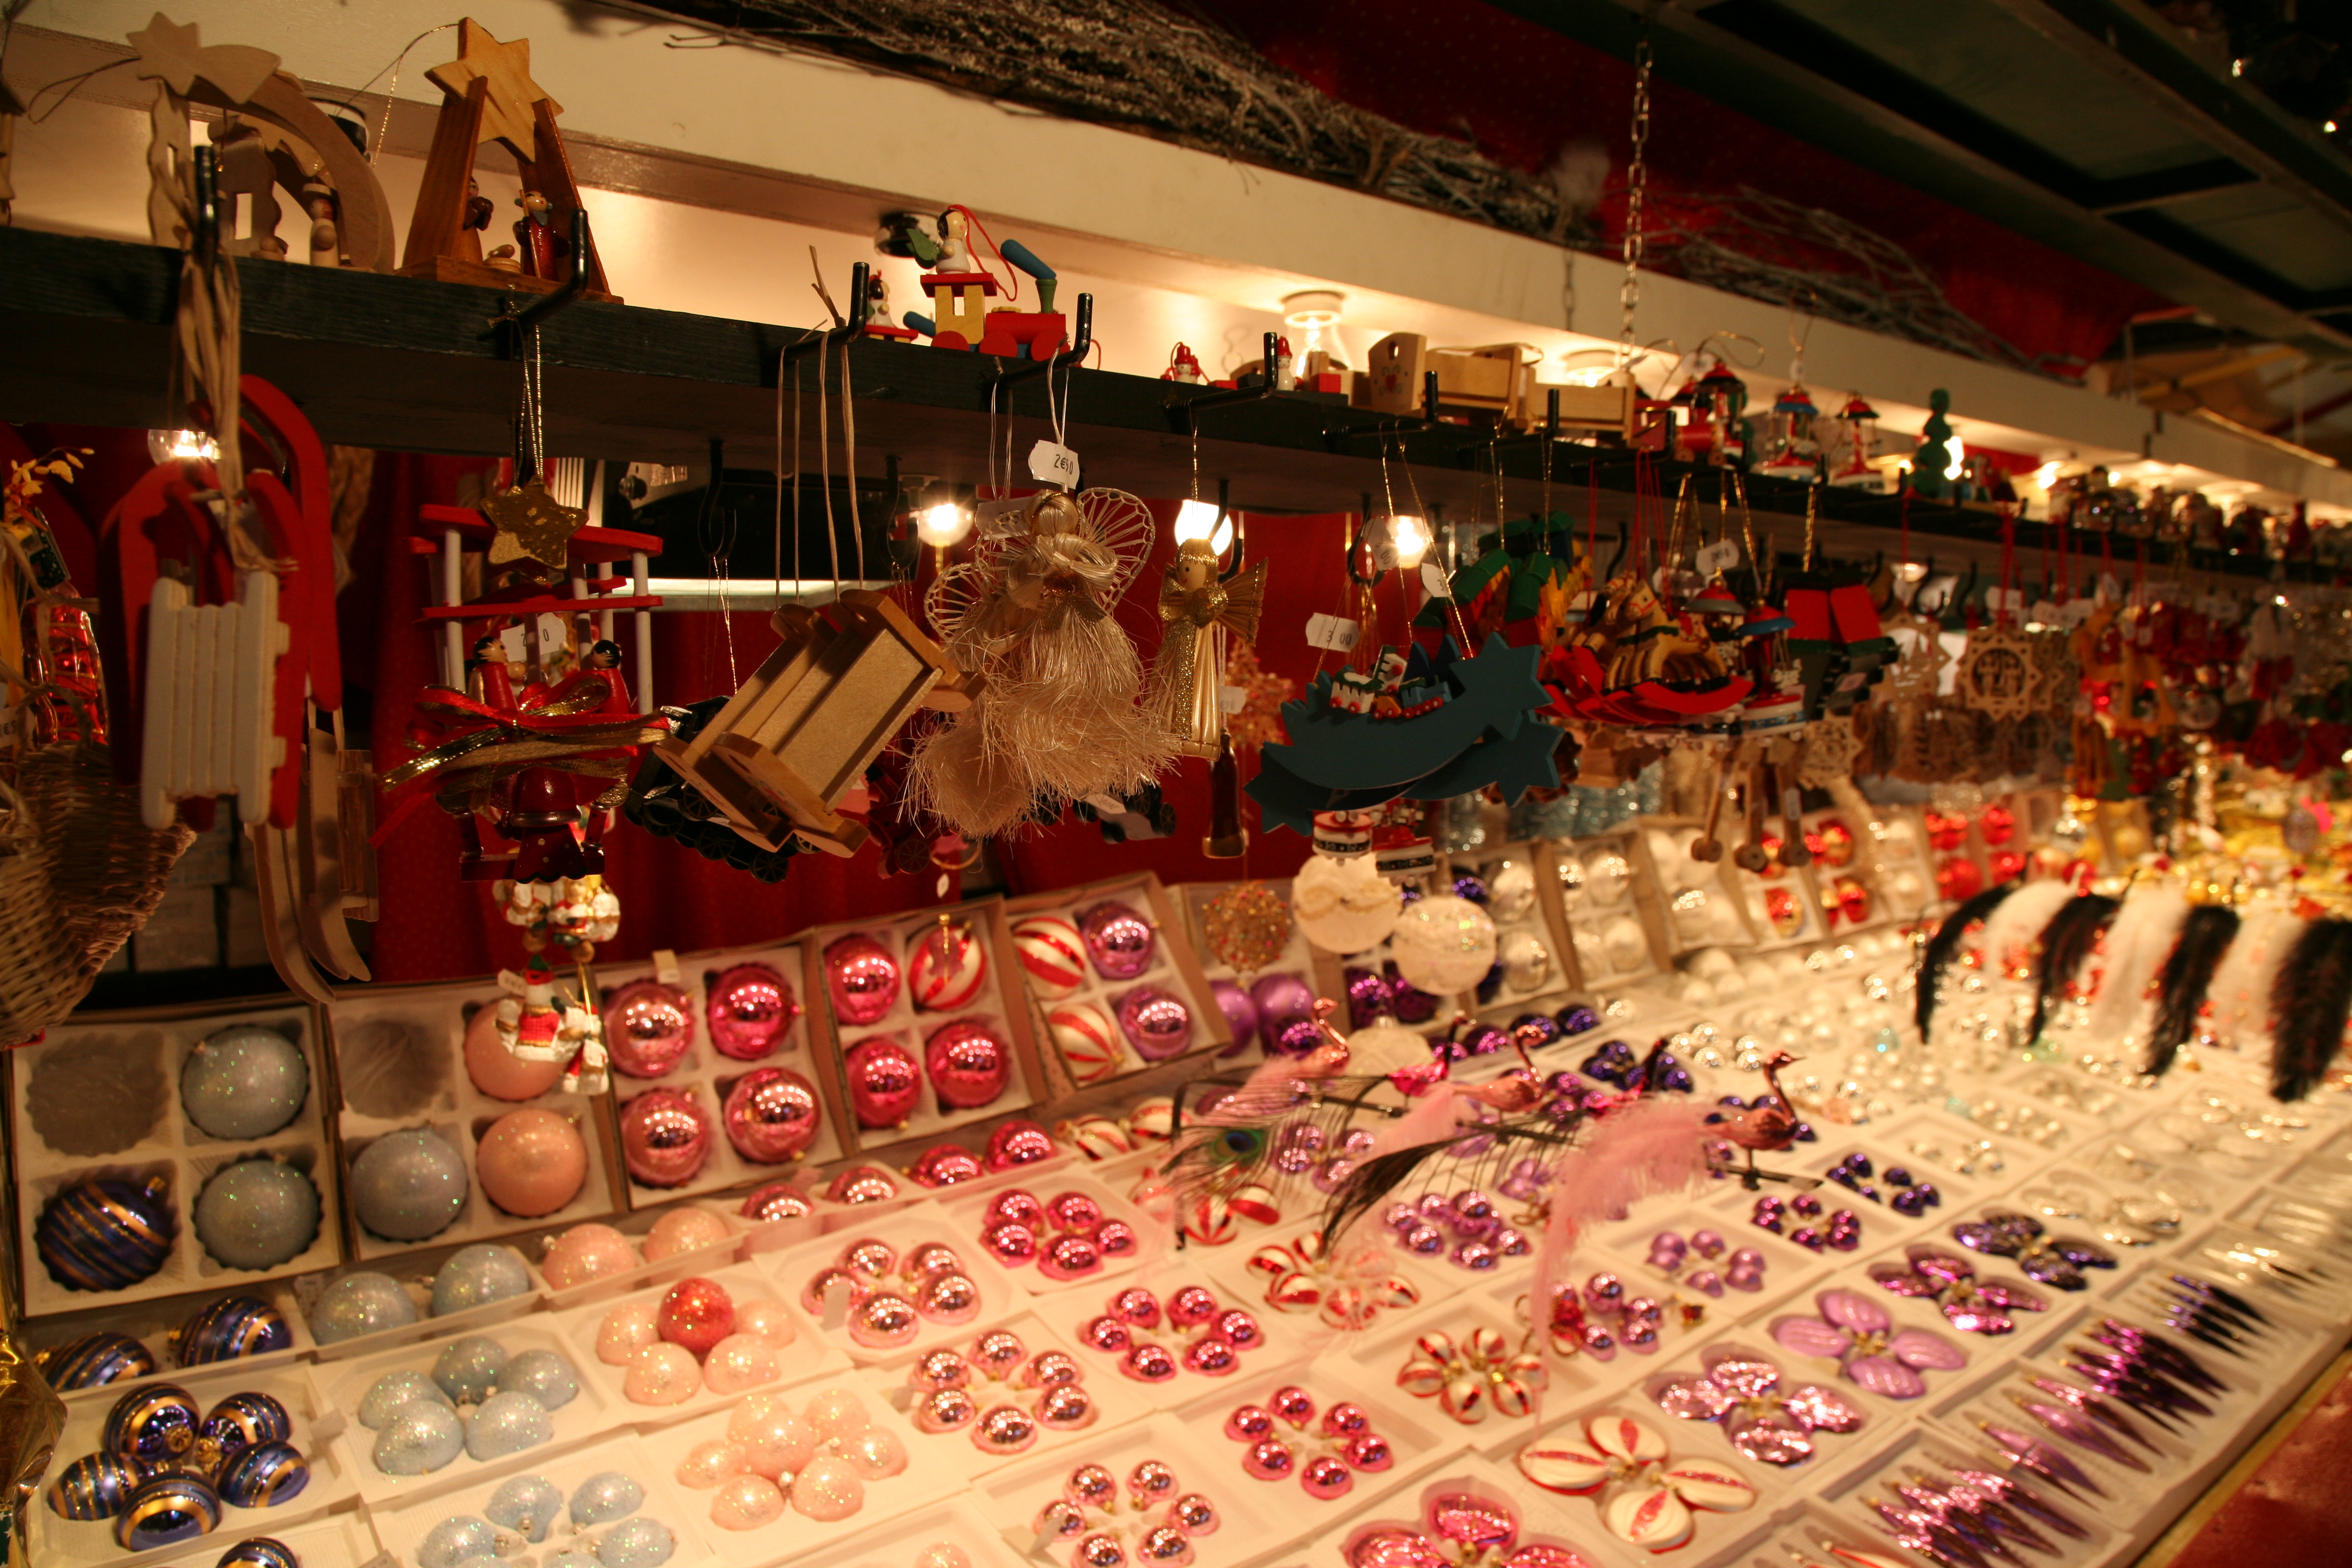
meal, strasbourg, retail, christmasmarket, alsace, christkindlm rik, march deno l, placedebroglie